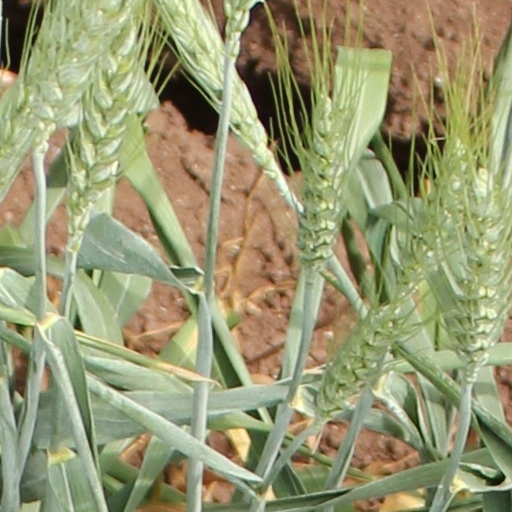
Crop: wheat